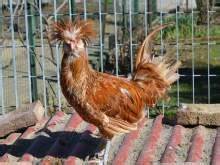
Label: gallina